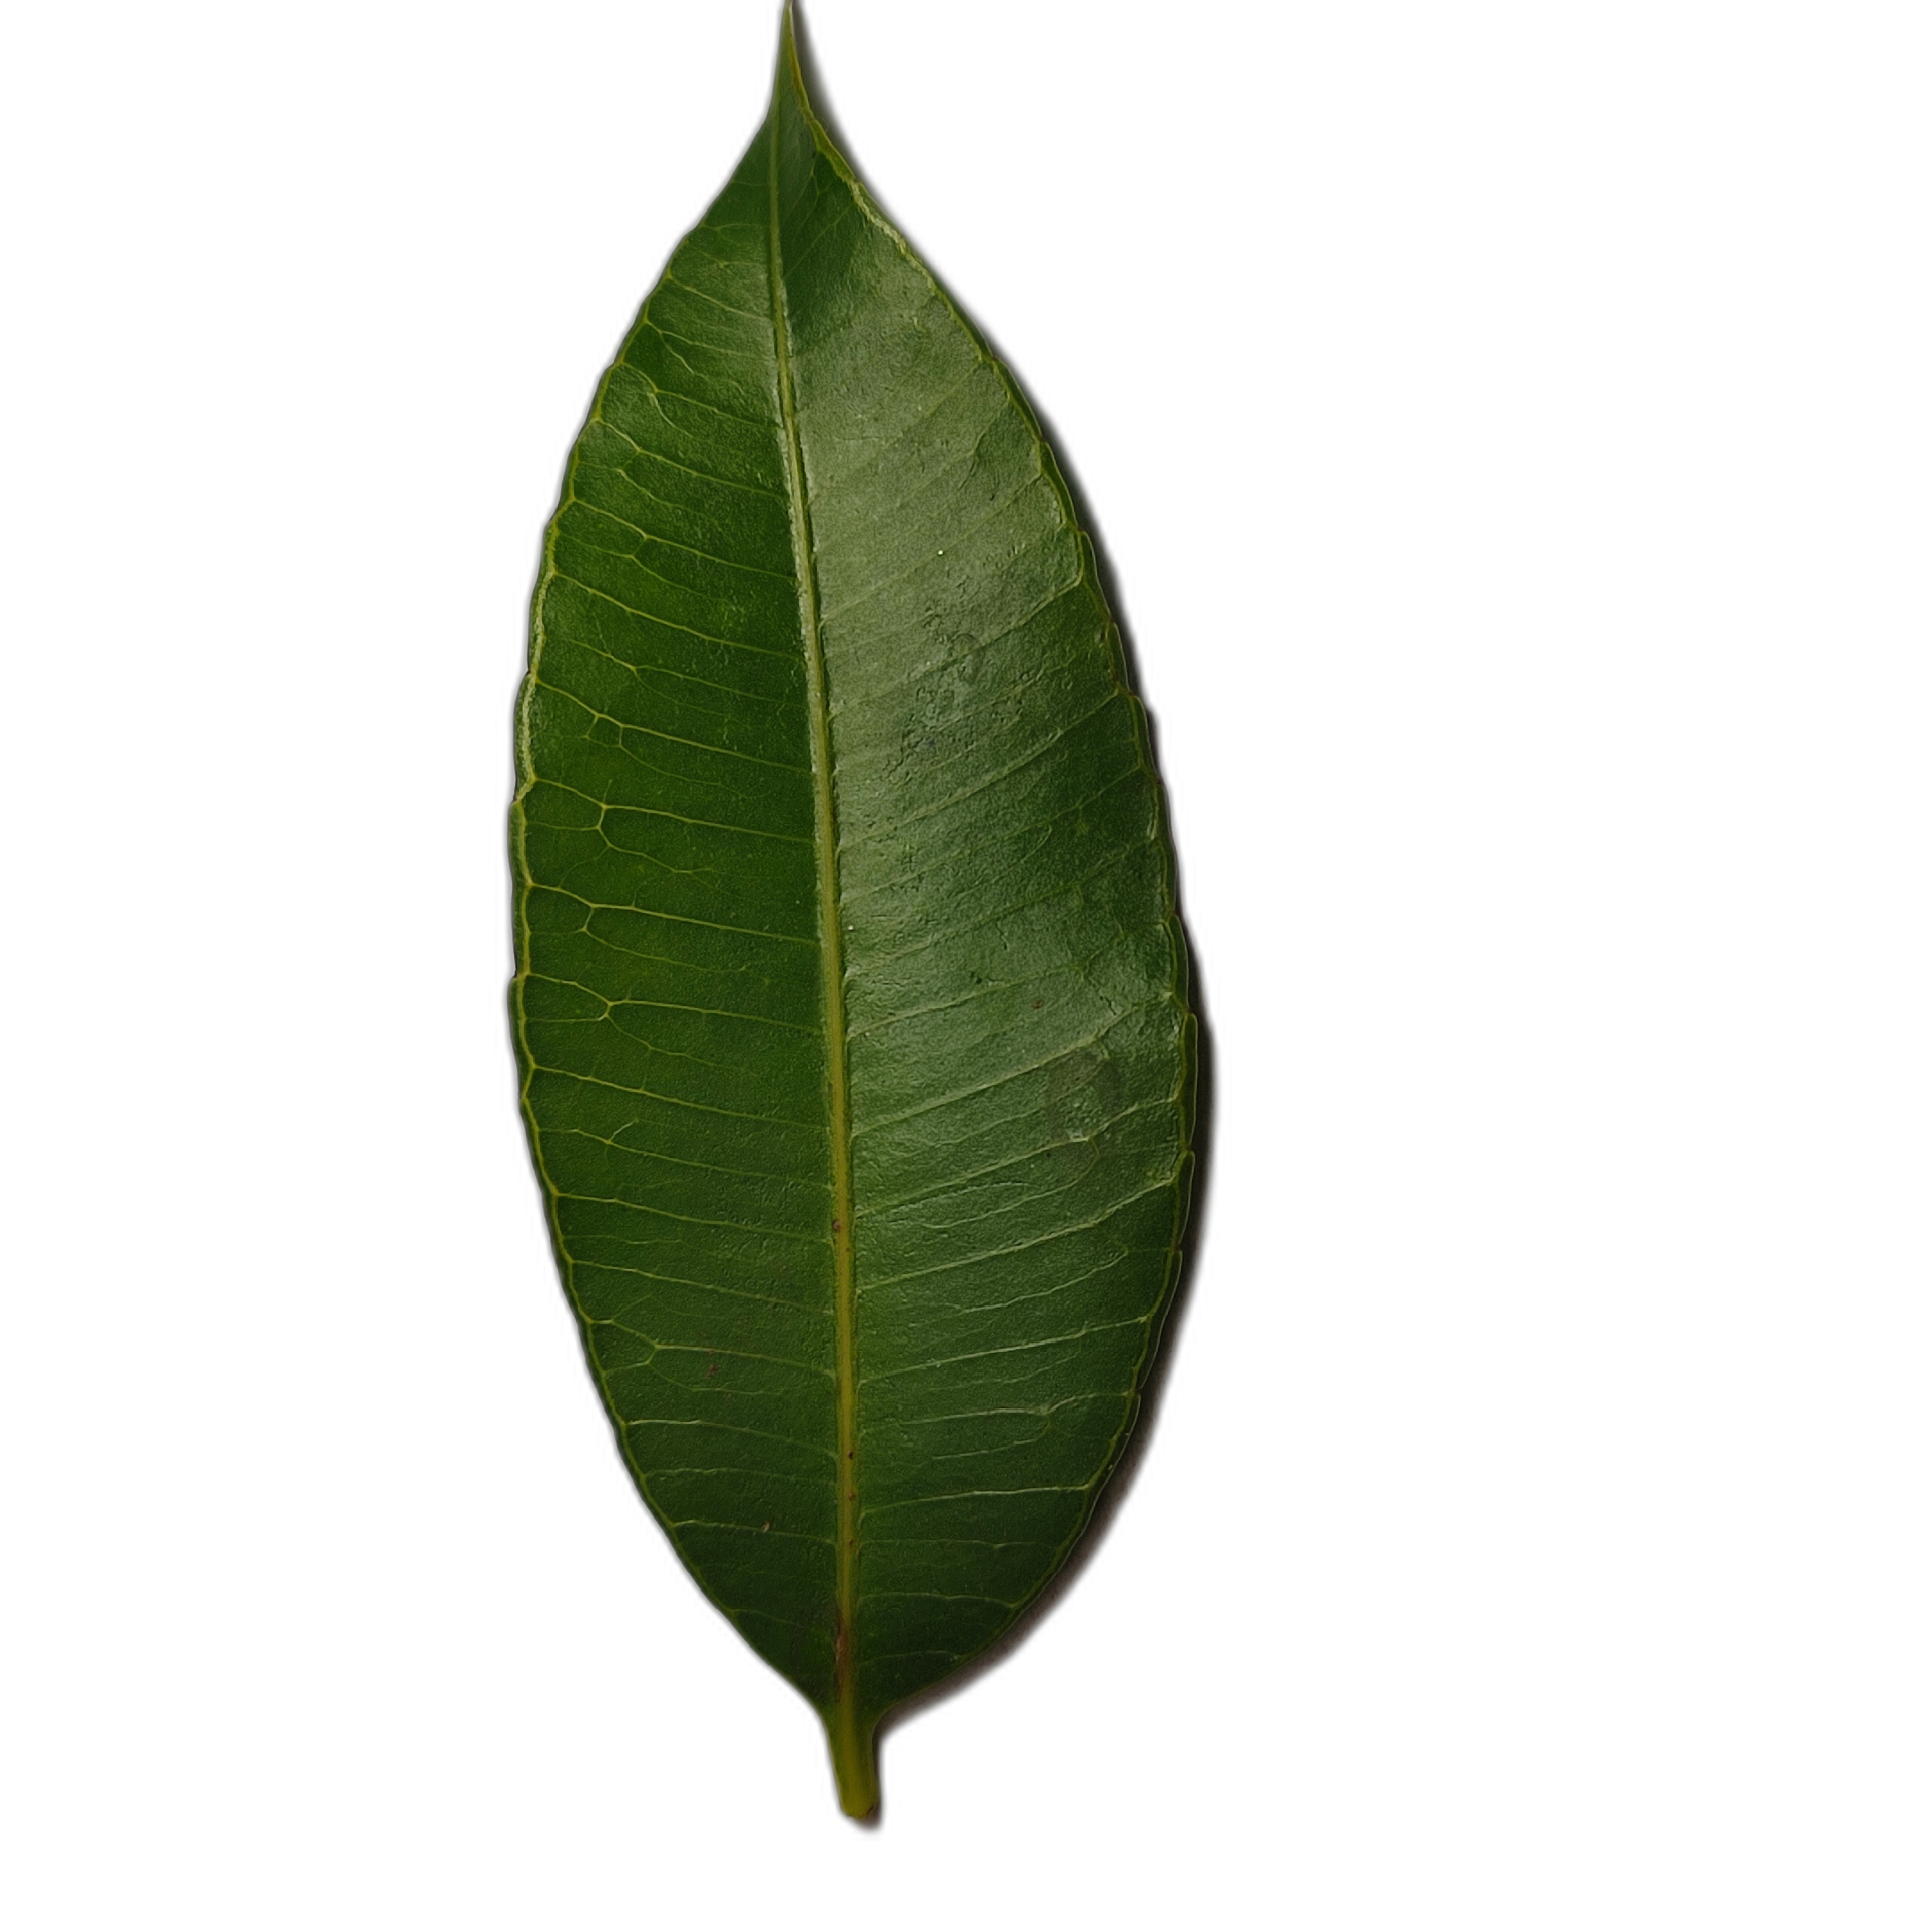
Label: healthy